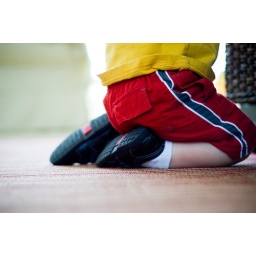
He insisted on wearing his dress shoes around the house (with the white socks, red shorts, and yellow t-shirt).